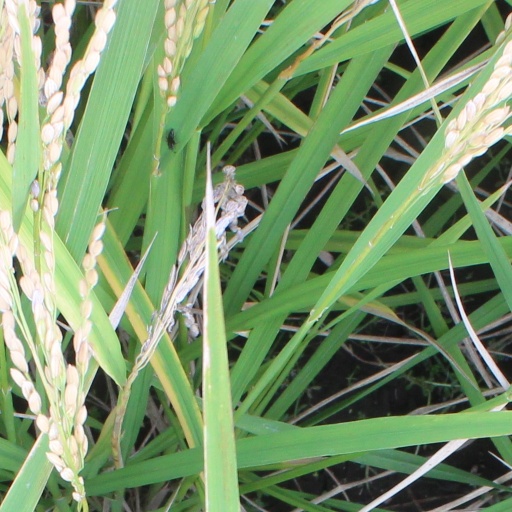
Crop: rice